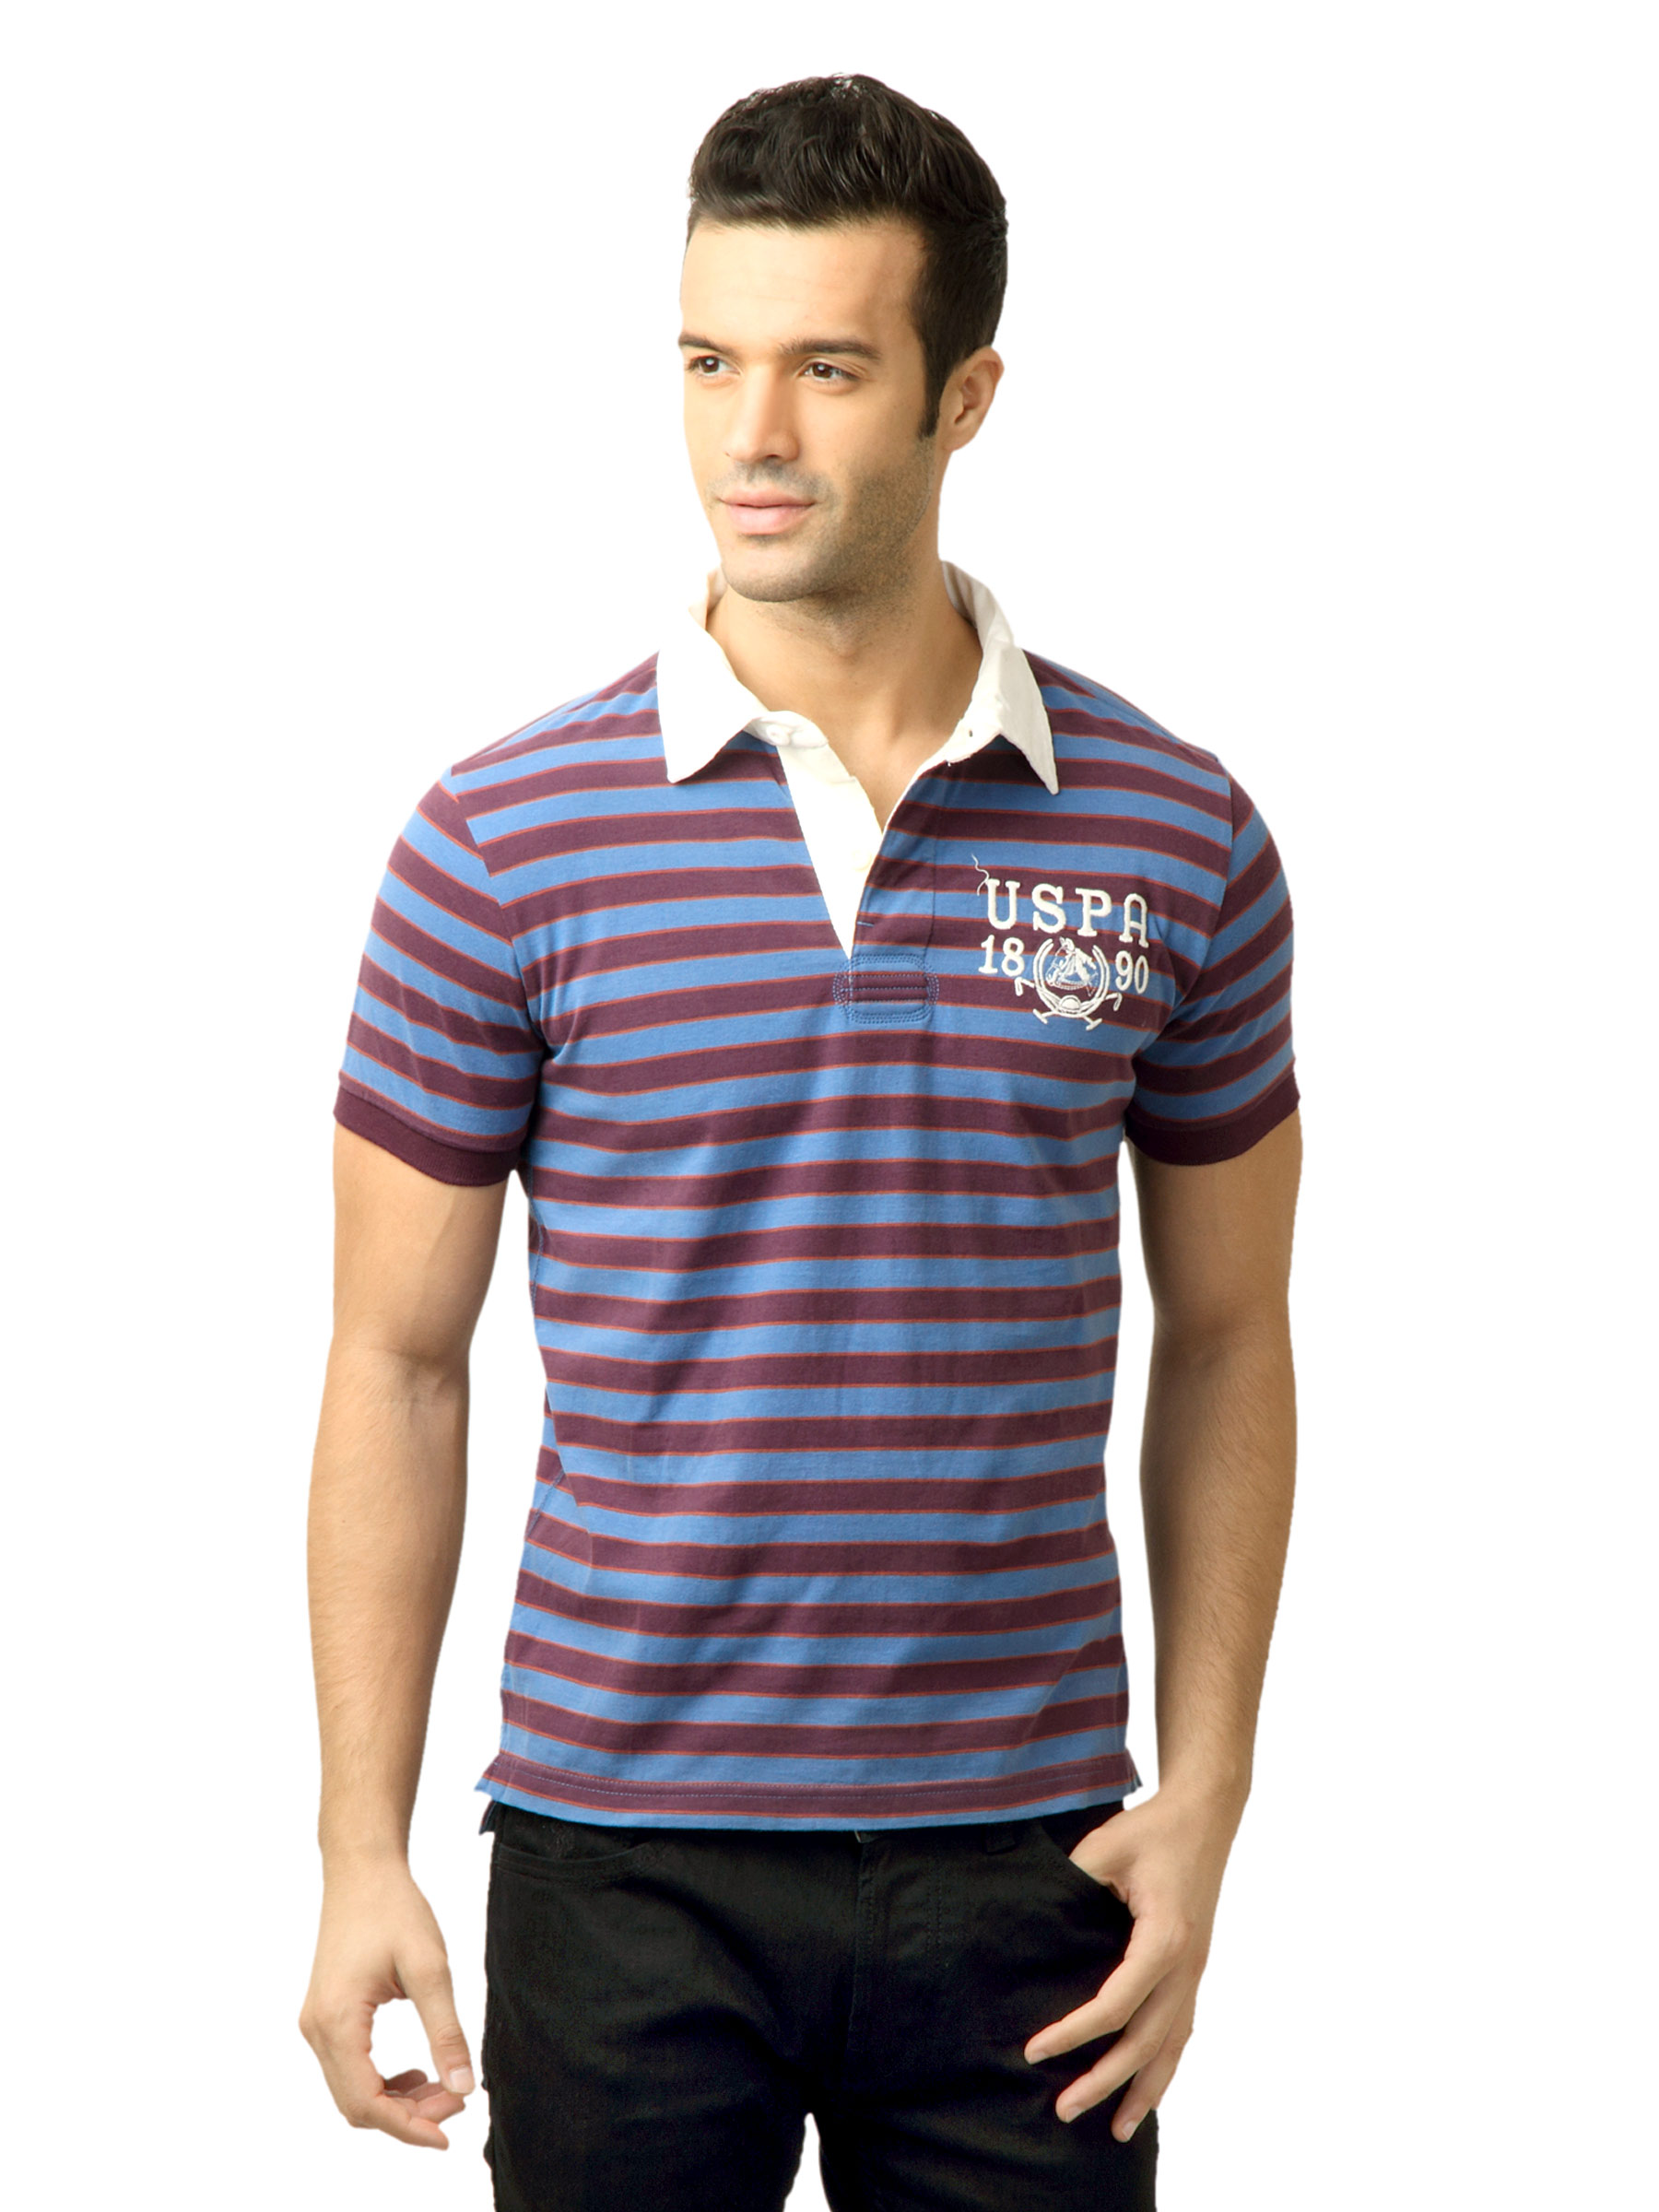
U.S. Polo Assn. Men Stripes Fedral Blue Polo  Tshirt
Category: Apparel / Topwear / Tshirts
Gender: Men
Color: Blue
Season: Fall 2011
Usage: Casual